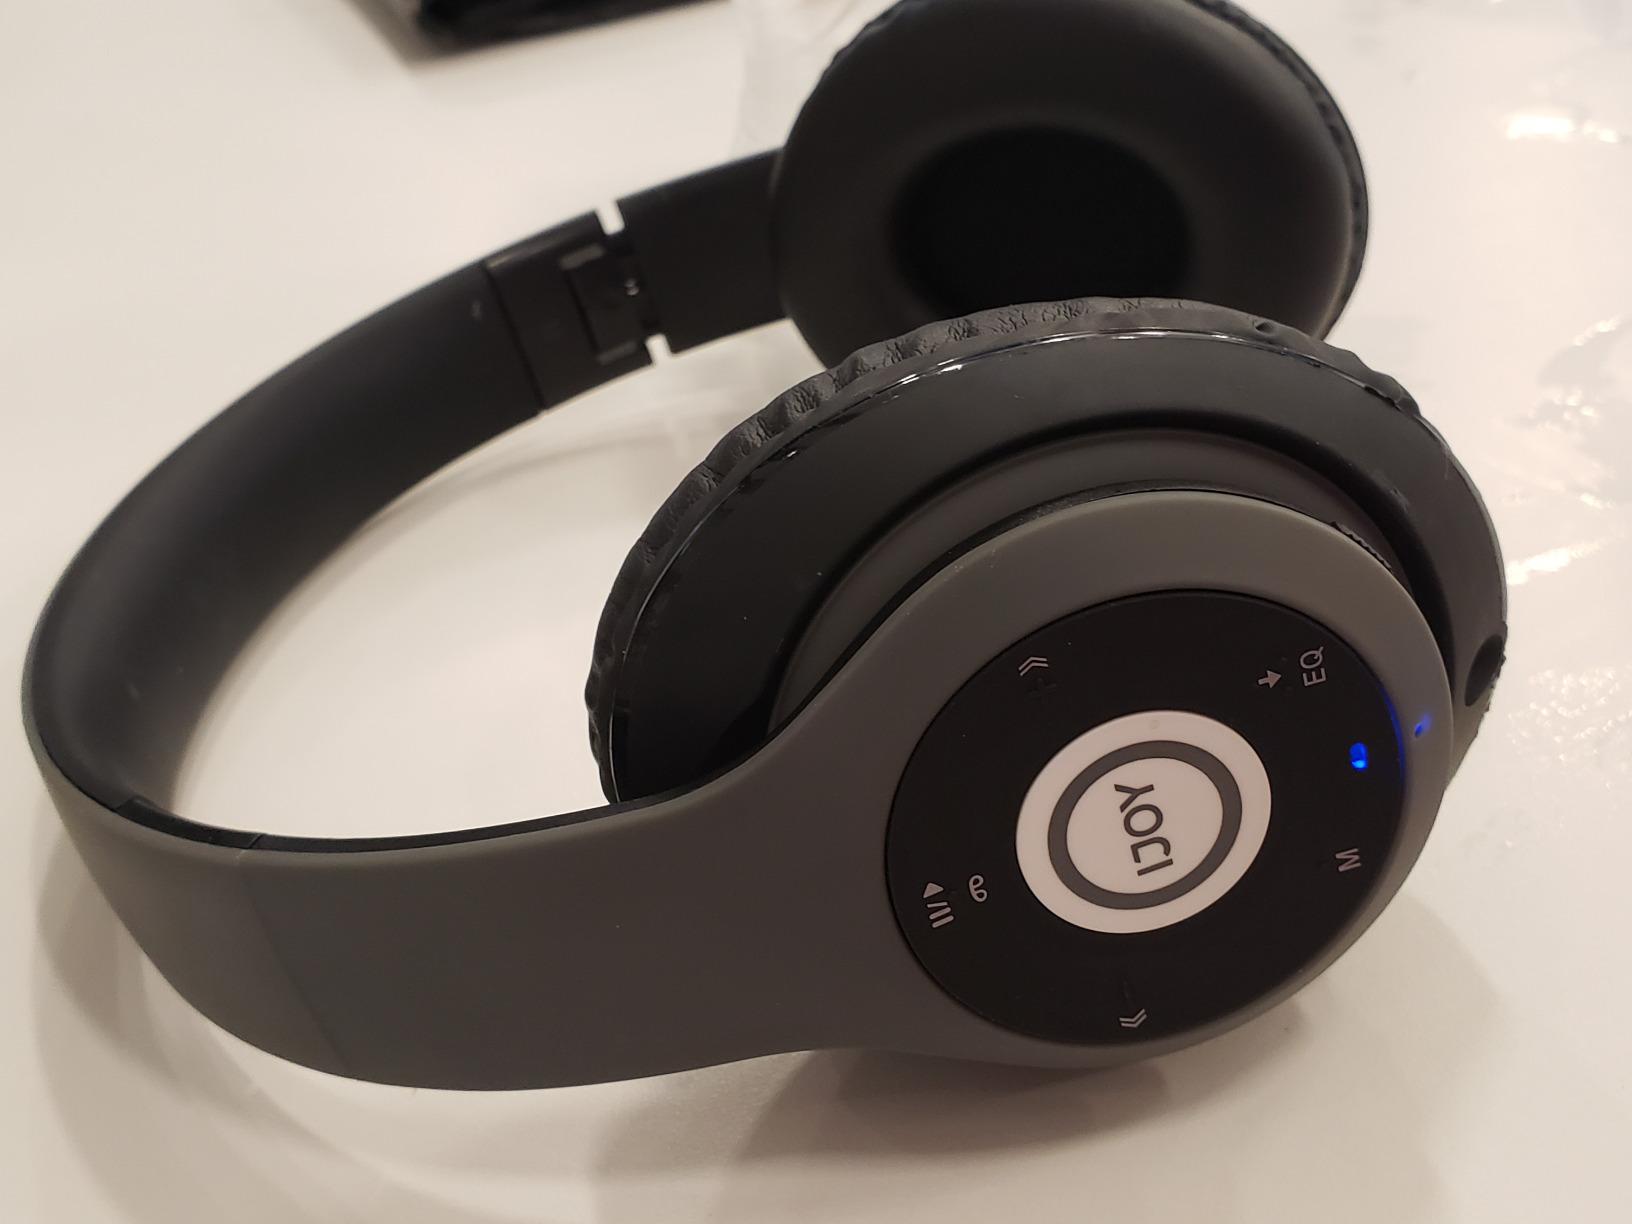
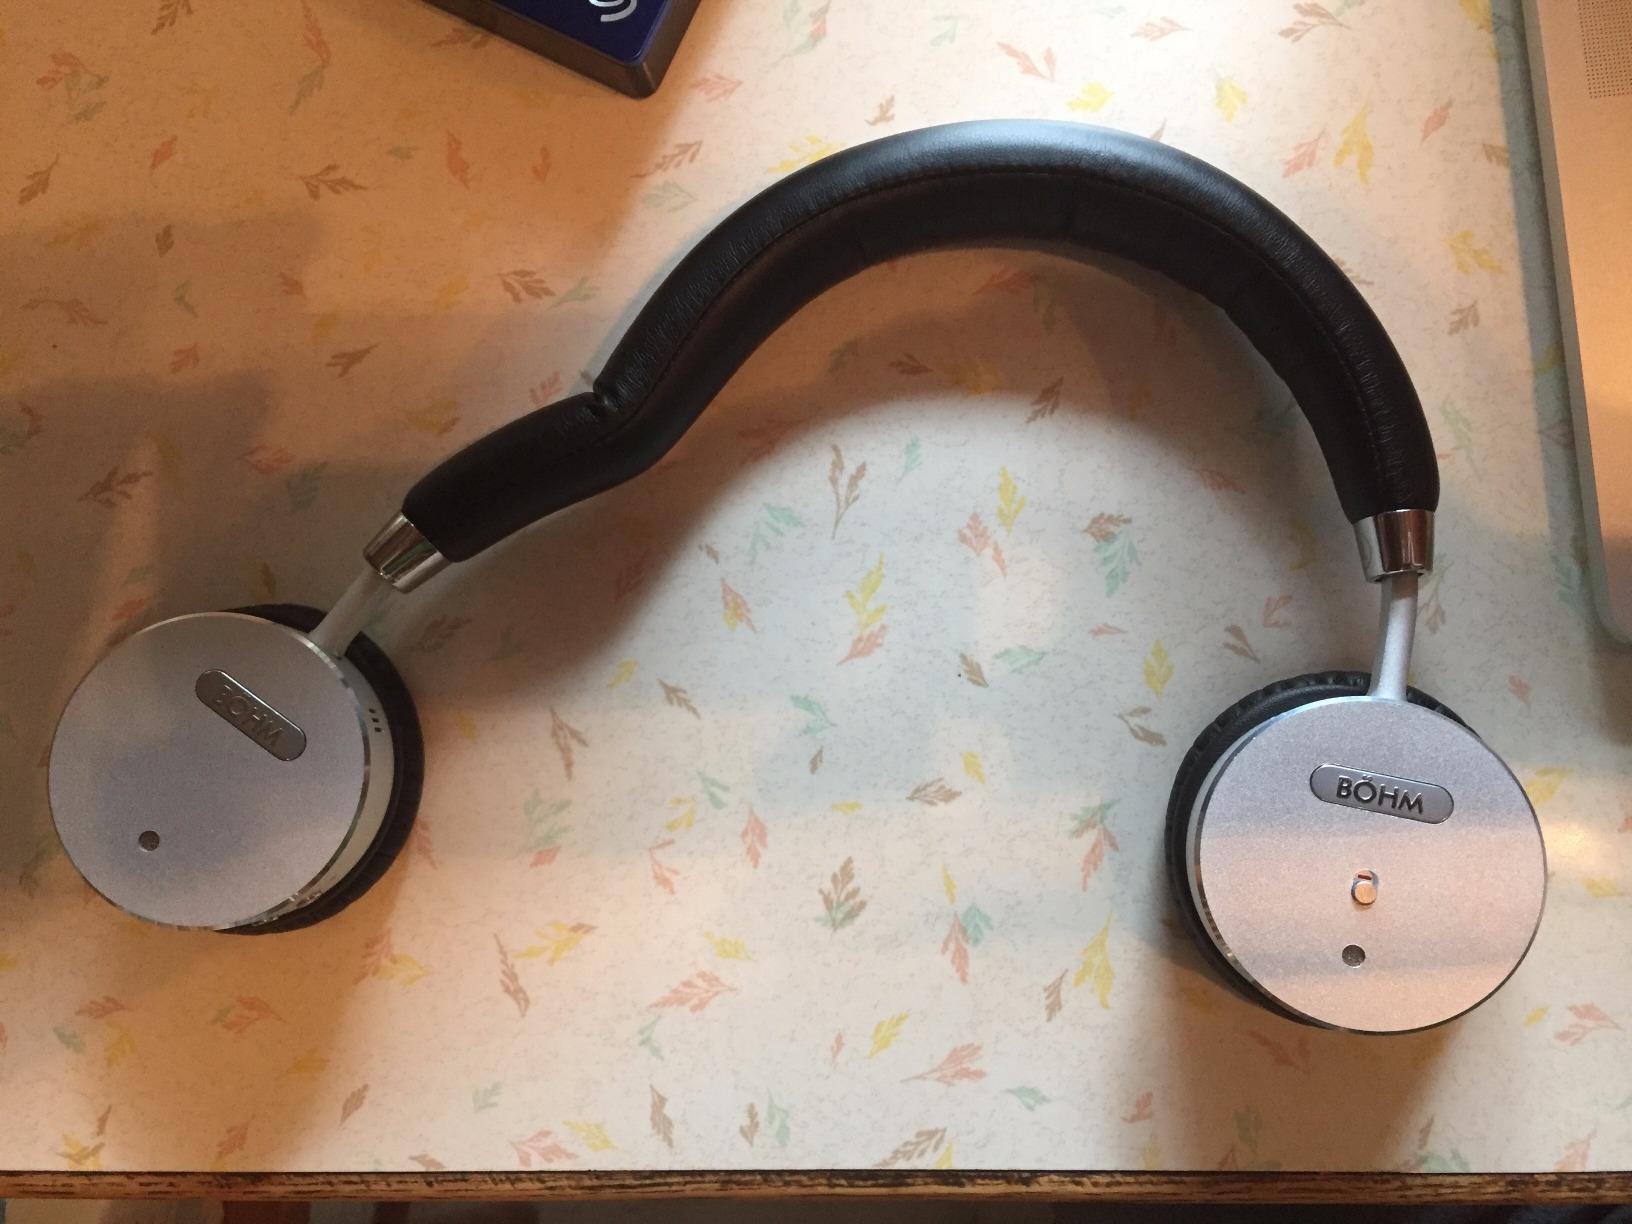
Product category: headphones
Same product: no